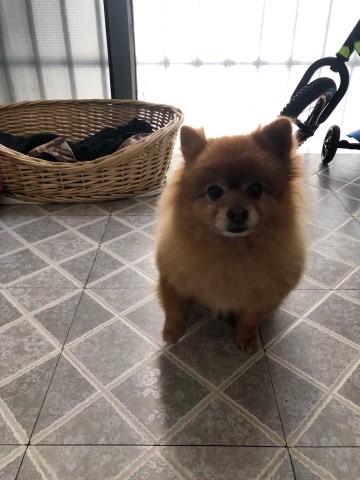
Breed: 1936-n000005-Pomeranian